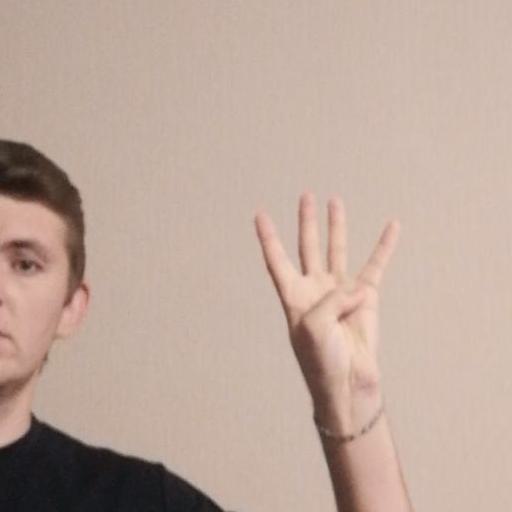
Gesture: four